Battle of Laoshan

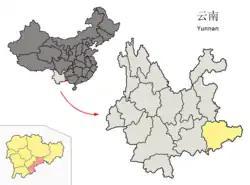
Location of Malipo County (pink) and Wenshan Prefecture (yellow) within Yunnan province of China.

The PLA launched their assault on Laoshan at 05:00 on 28 April after intense artillery bombardment. PLA forces were estimated to outnumber the size of PAVN ones. The PLA 40th Division of the 14th Army crossed the border section to the west of the Lô River, while the 31st Division took Hill 1200 on the eastern bank. The Vietnamese defenders, including the PAVN 313th Division and 168th Artillery Brigade, were forced to retreat from the hills. PLA troops captured the hamlet of Na La, as well as Hills 233, 685 and 468, creating a salient of 2.5 km thrusting into Vietnam. These positions were shielded by steep cliffs covered by dense forests along the Thanh Thủy River, and could only be accessed by crossing the exposed eastern side of the Lô River valley. In roughly the same timeframe, the PLA conducted a similar operation on Zheyinshan, a nearby hill range east of Laoshan.